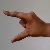
The image shows a hand gesture representing the letter 'Z' in Indian Sign Language.